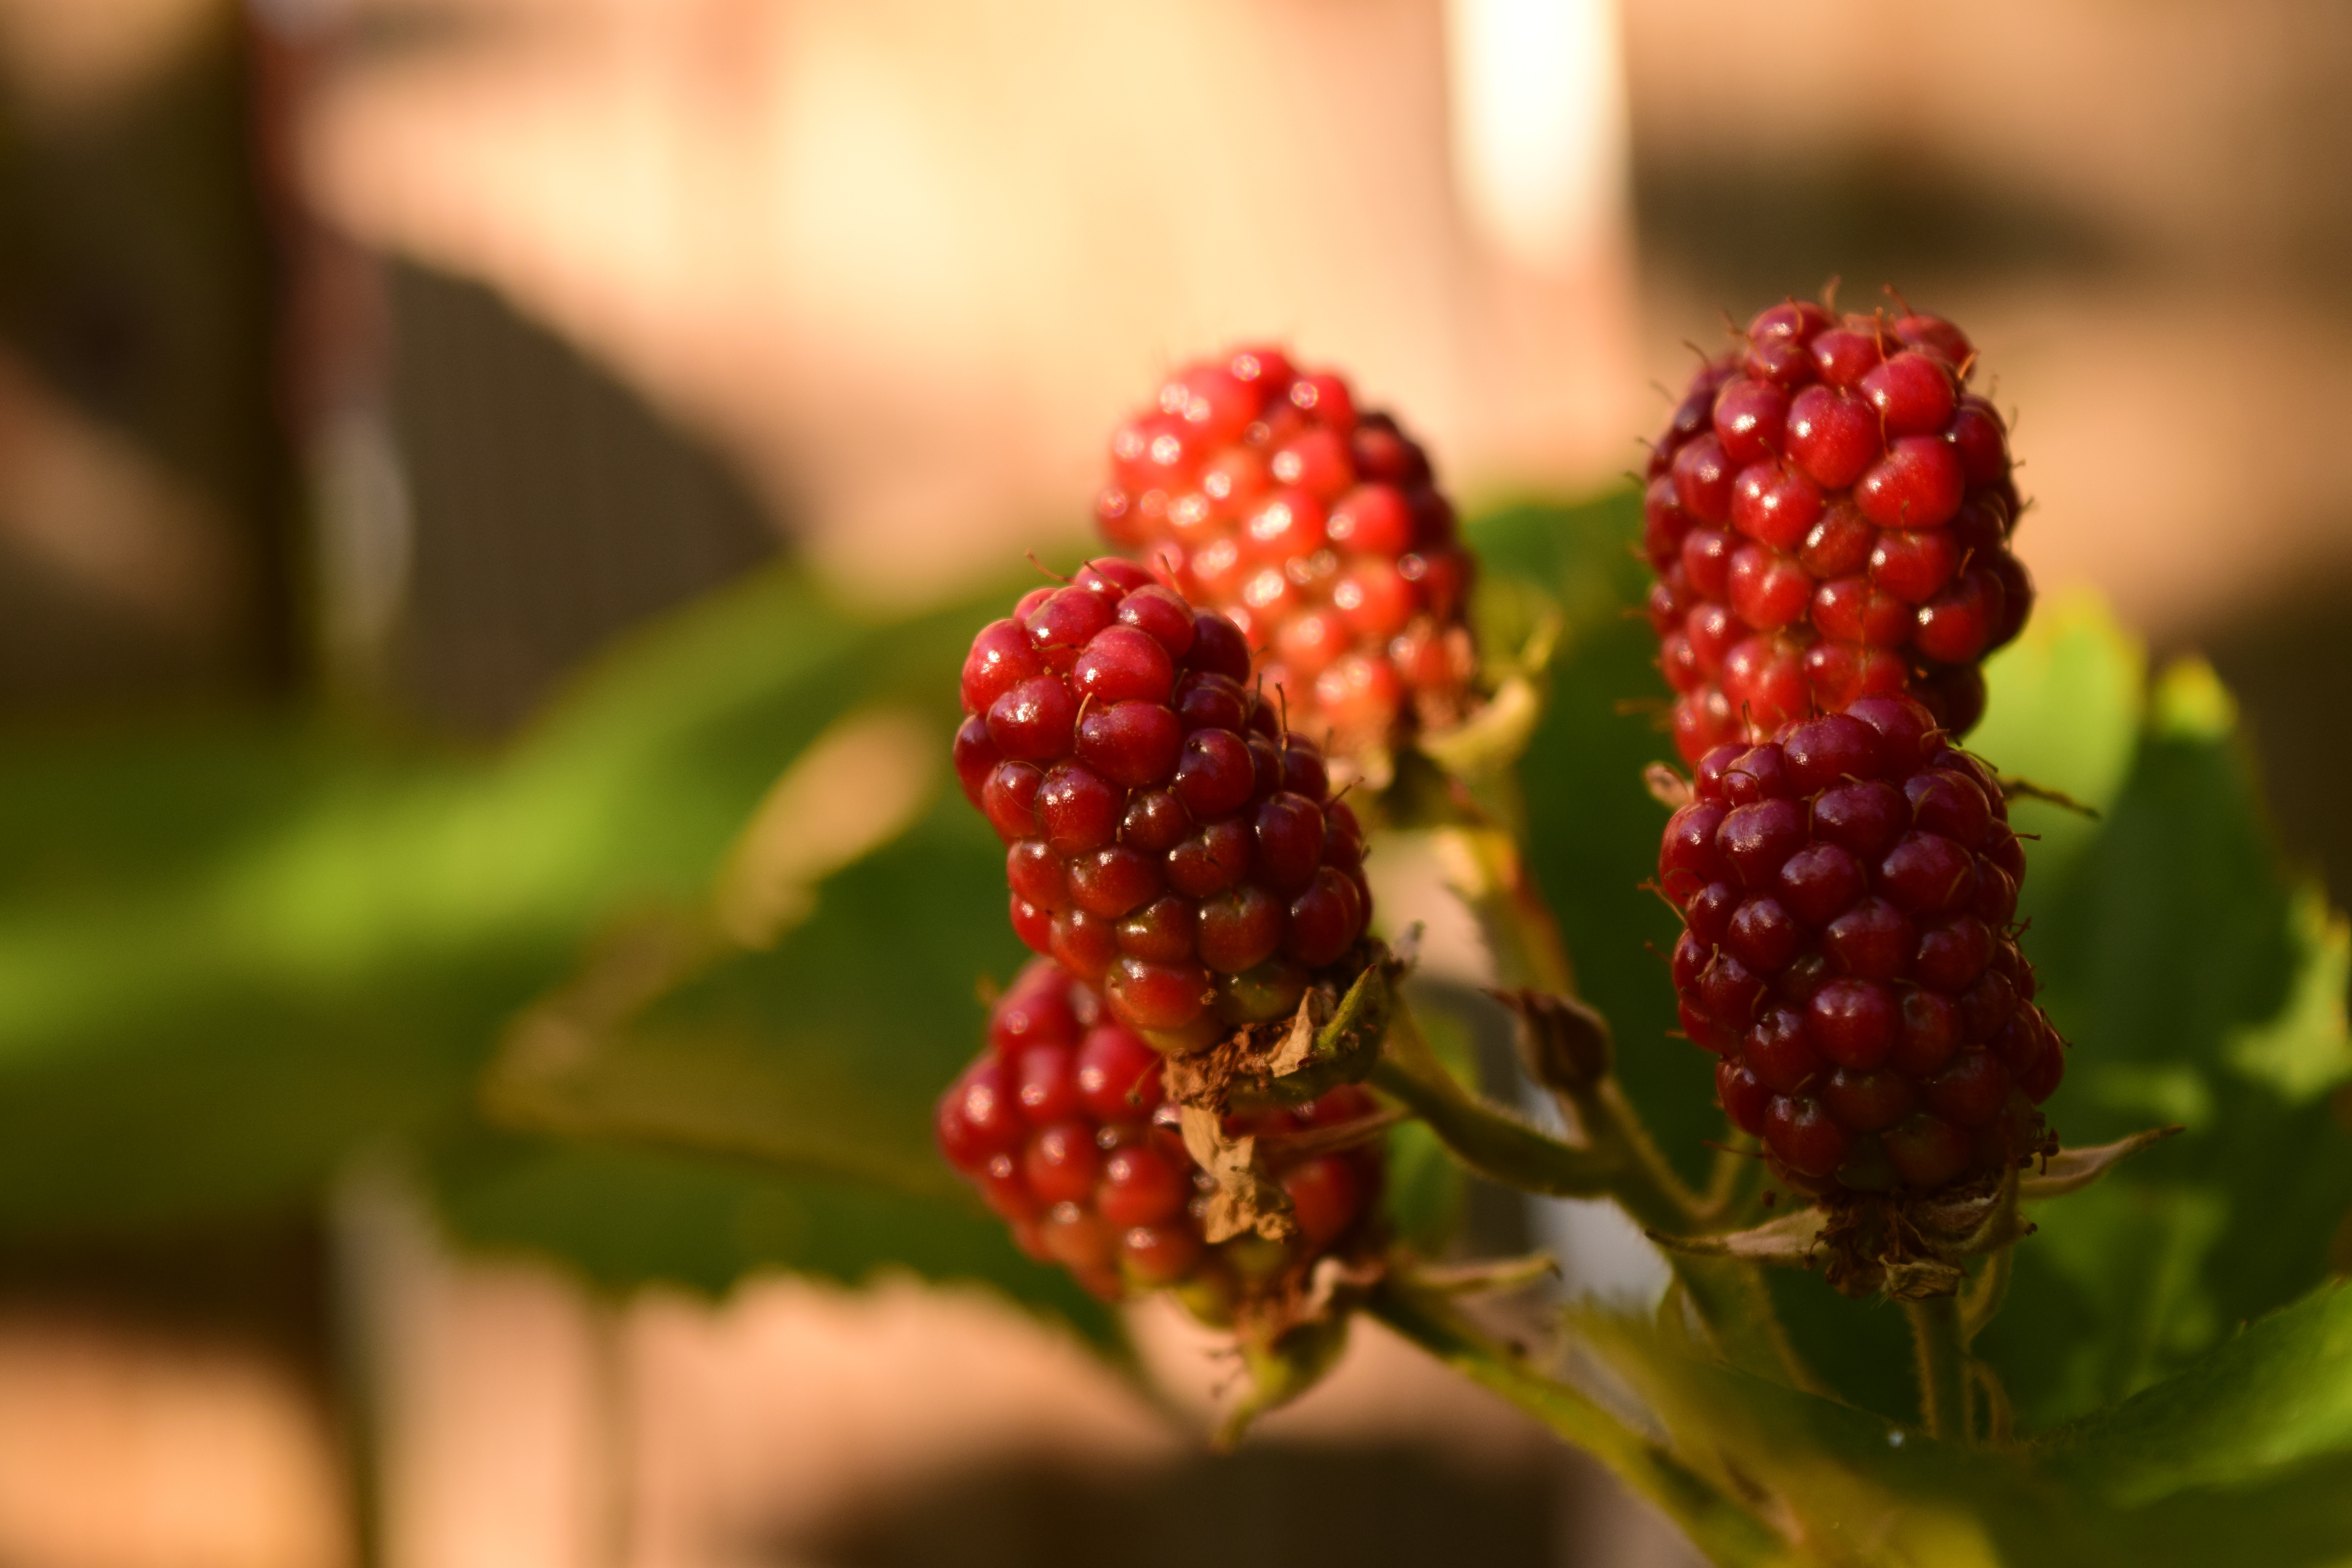
nature, plant, fruit, berry, flower, bush, food, red, produce, botany, flora, blackberry, close up, berries, shrub, fruits, bramble, immature, blackberries, macro photography, flowering plant, unripe blackberries, land plant, wine raspberry